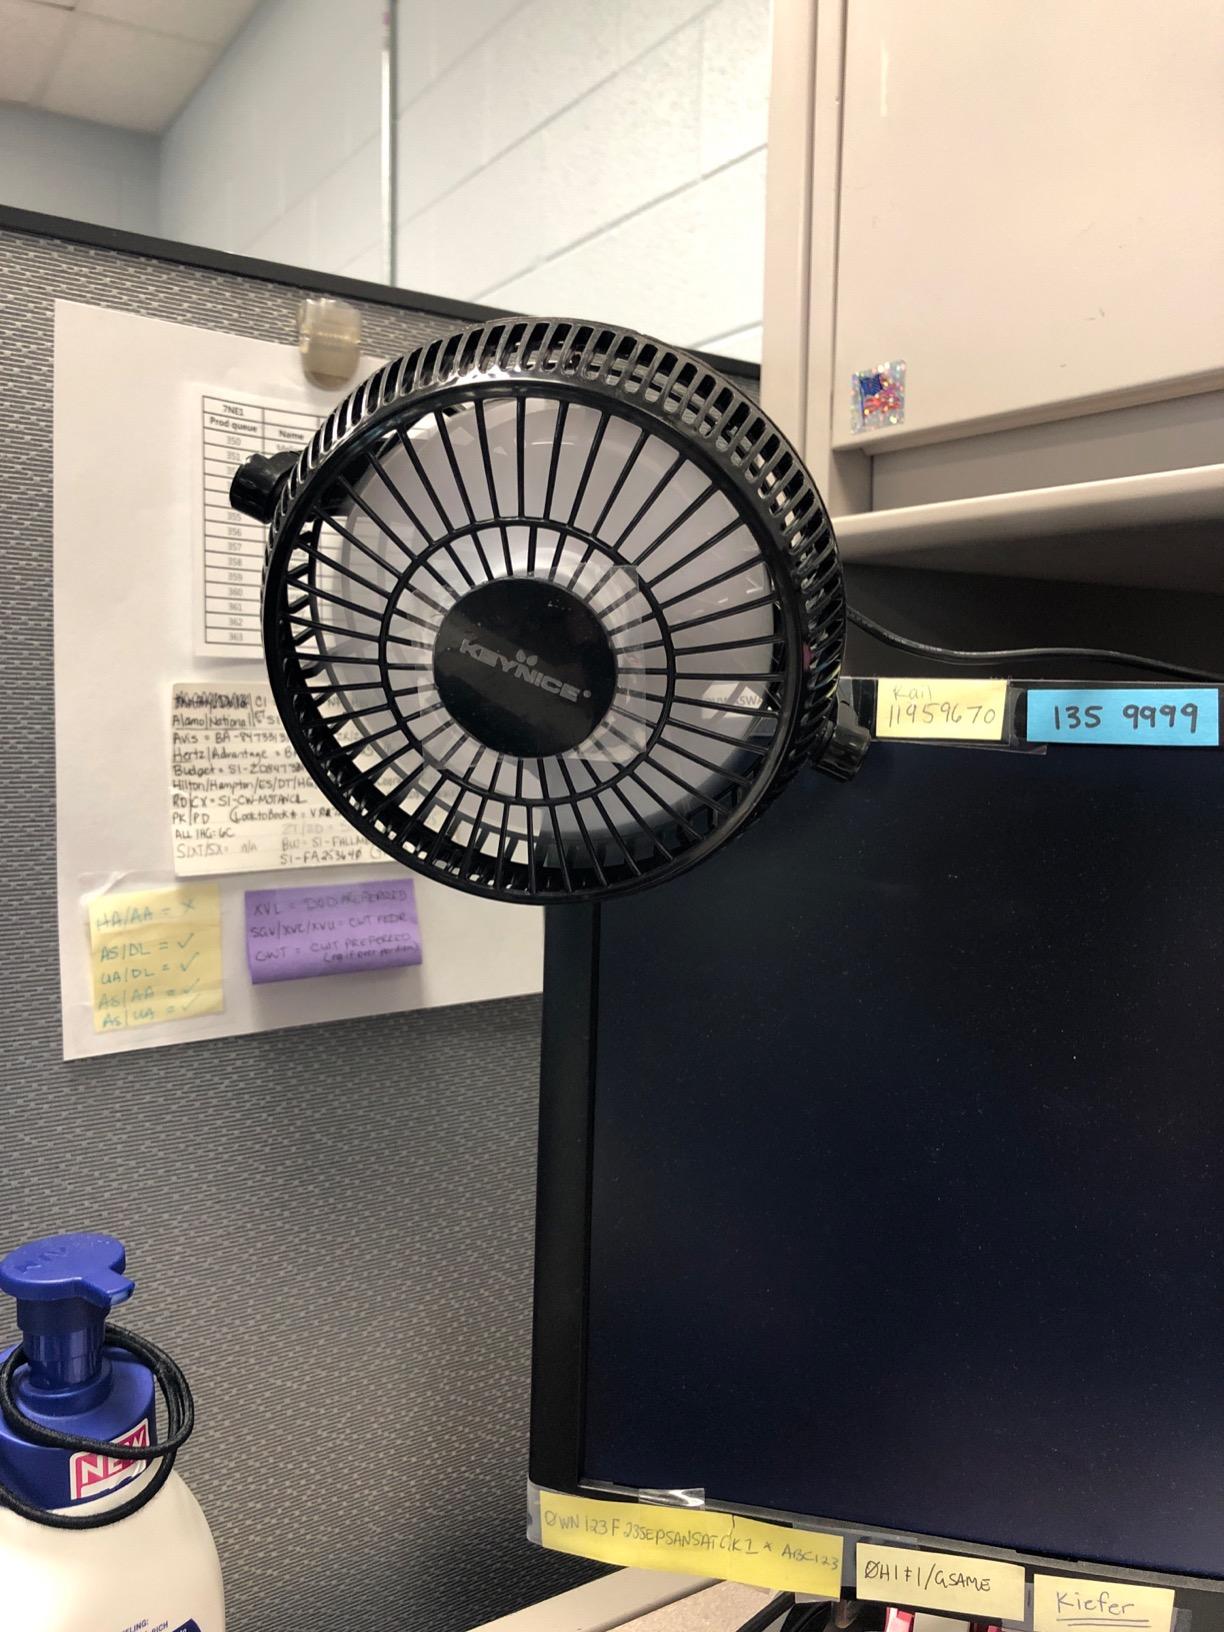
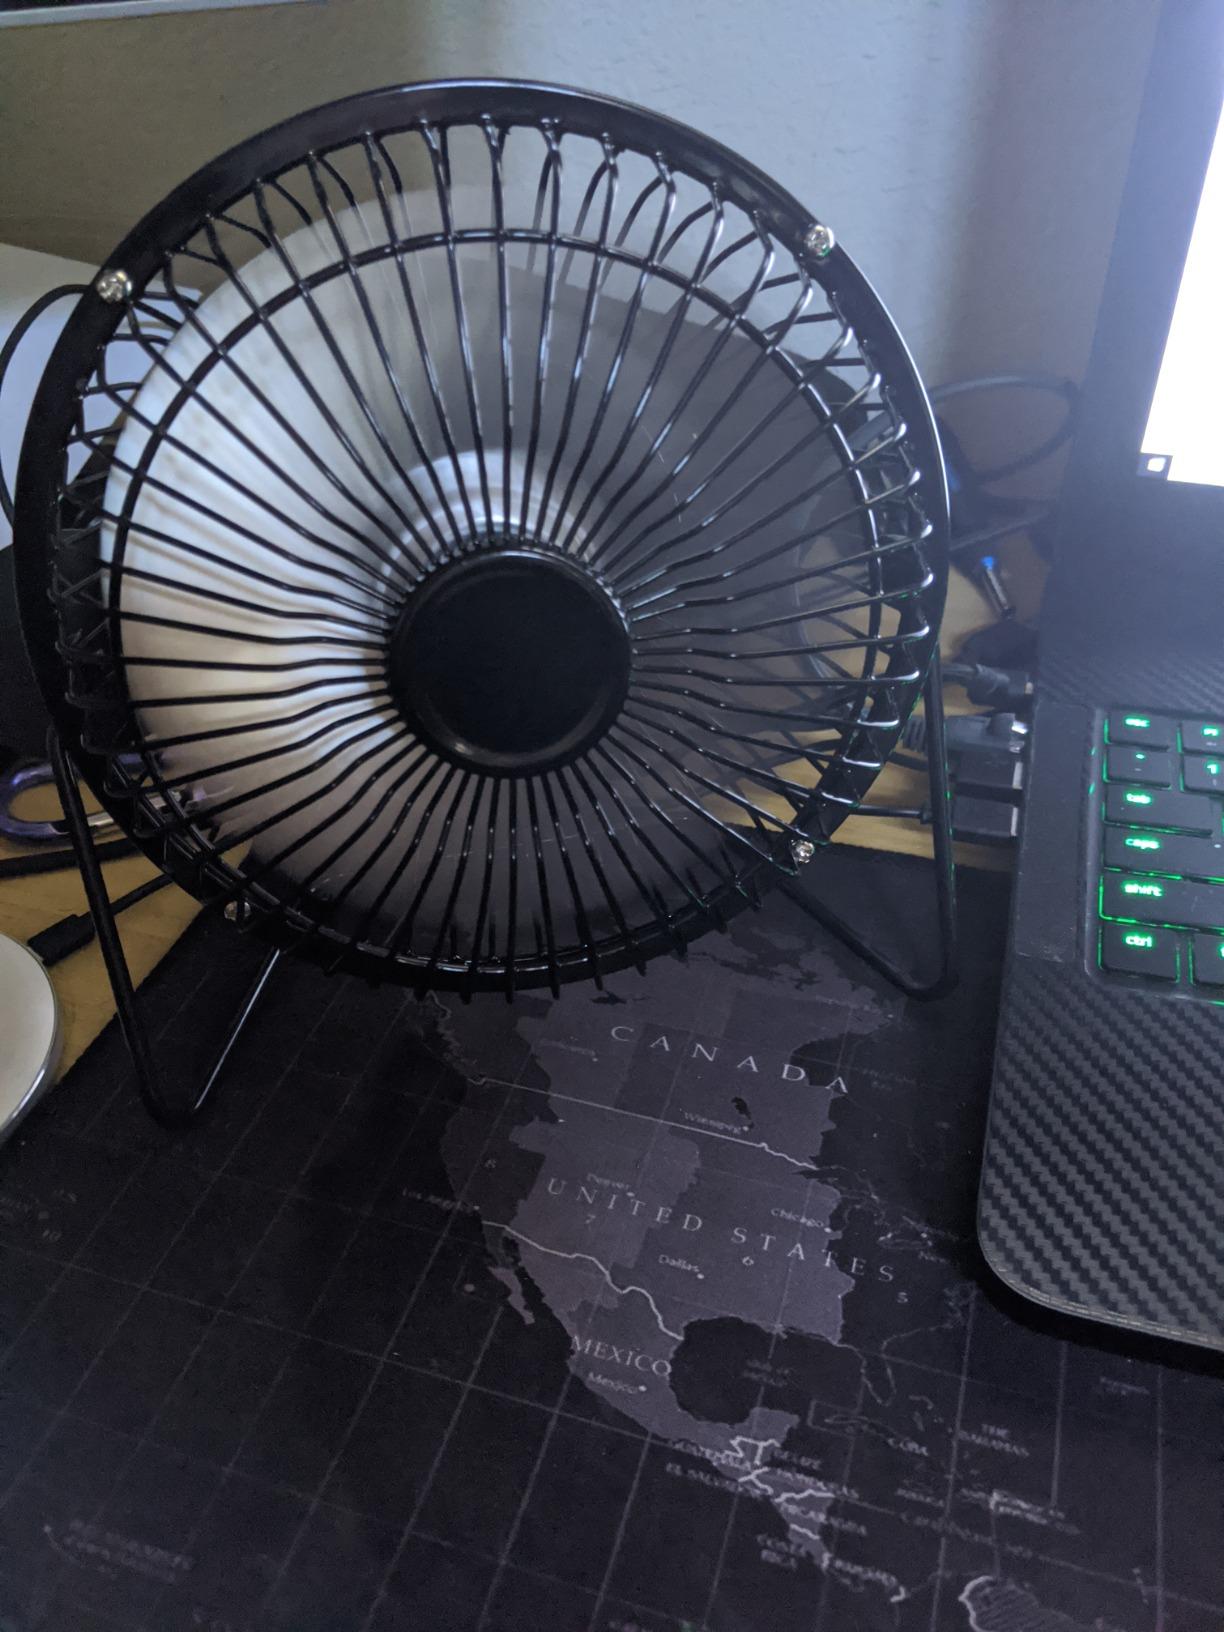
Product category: fan
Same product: no